Mongolian writing systems

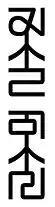
"Mongol" in Phags-pa script.

The traditional Mongolian alphabet is not a perfect fit for the Mongolian language, and it would be impractical to extend it to a language with a very different phonology like Chinese. Therefore, during the Yuan dynasty, Kublai Khan asked a Tibetan monk, Drogön Chögyal Phagpa, to design a new script for use by the whole empire. Phagpa extended his native Tibetan script to encompass Mongolian and Chinese; the result was known by several descriptive names, such as the "Mongolian new script", but today is known as the 'Phags-pa script. The script did not receive wide acceptance and fell into disuse with the collapse of the Yuan dynasty in 1368. After this it was mainly used as a phonetic gloss for Mongols learning Chinese characters. However, scholars such as Gari Ledyard believe that in the meantime it was the source of some of the basic letters of the Korean hangul alphabet.